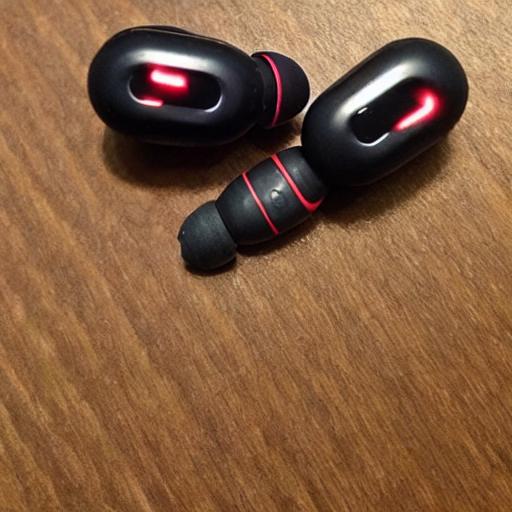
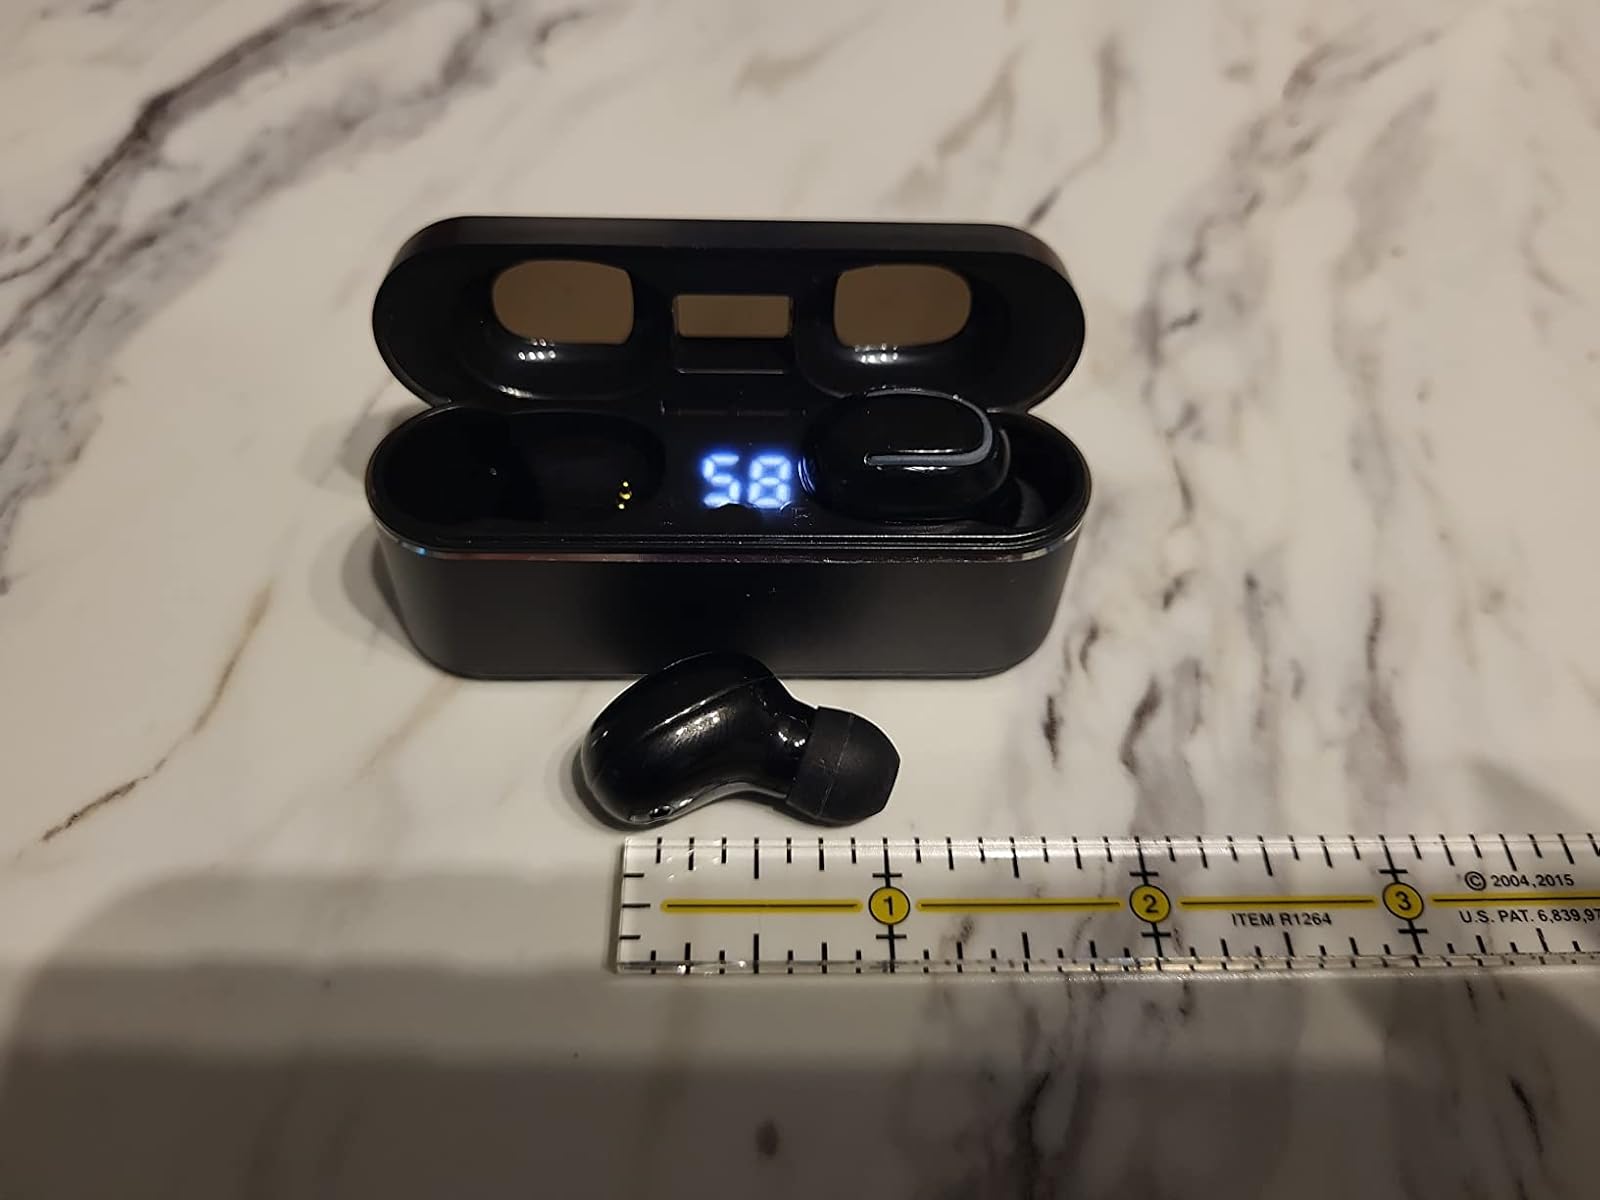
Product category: earbuds
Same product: no